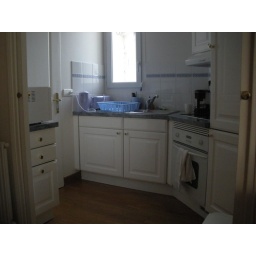
kitchen.cupboard door on left under sink is a washer/dryer.